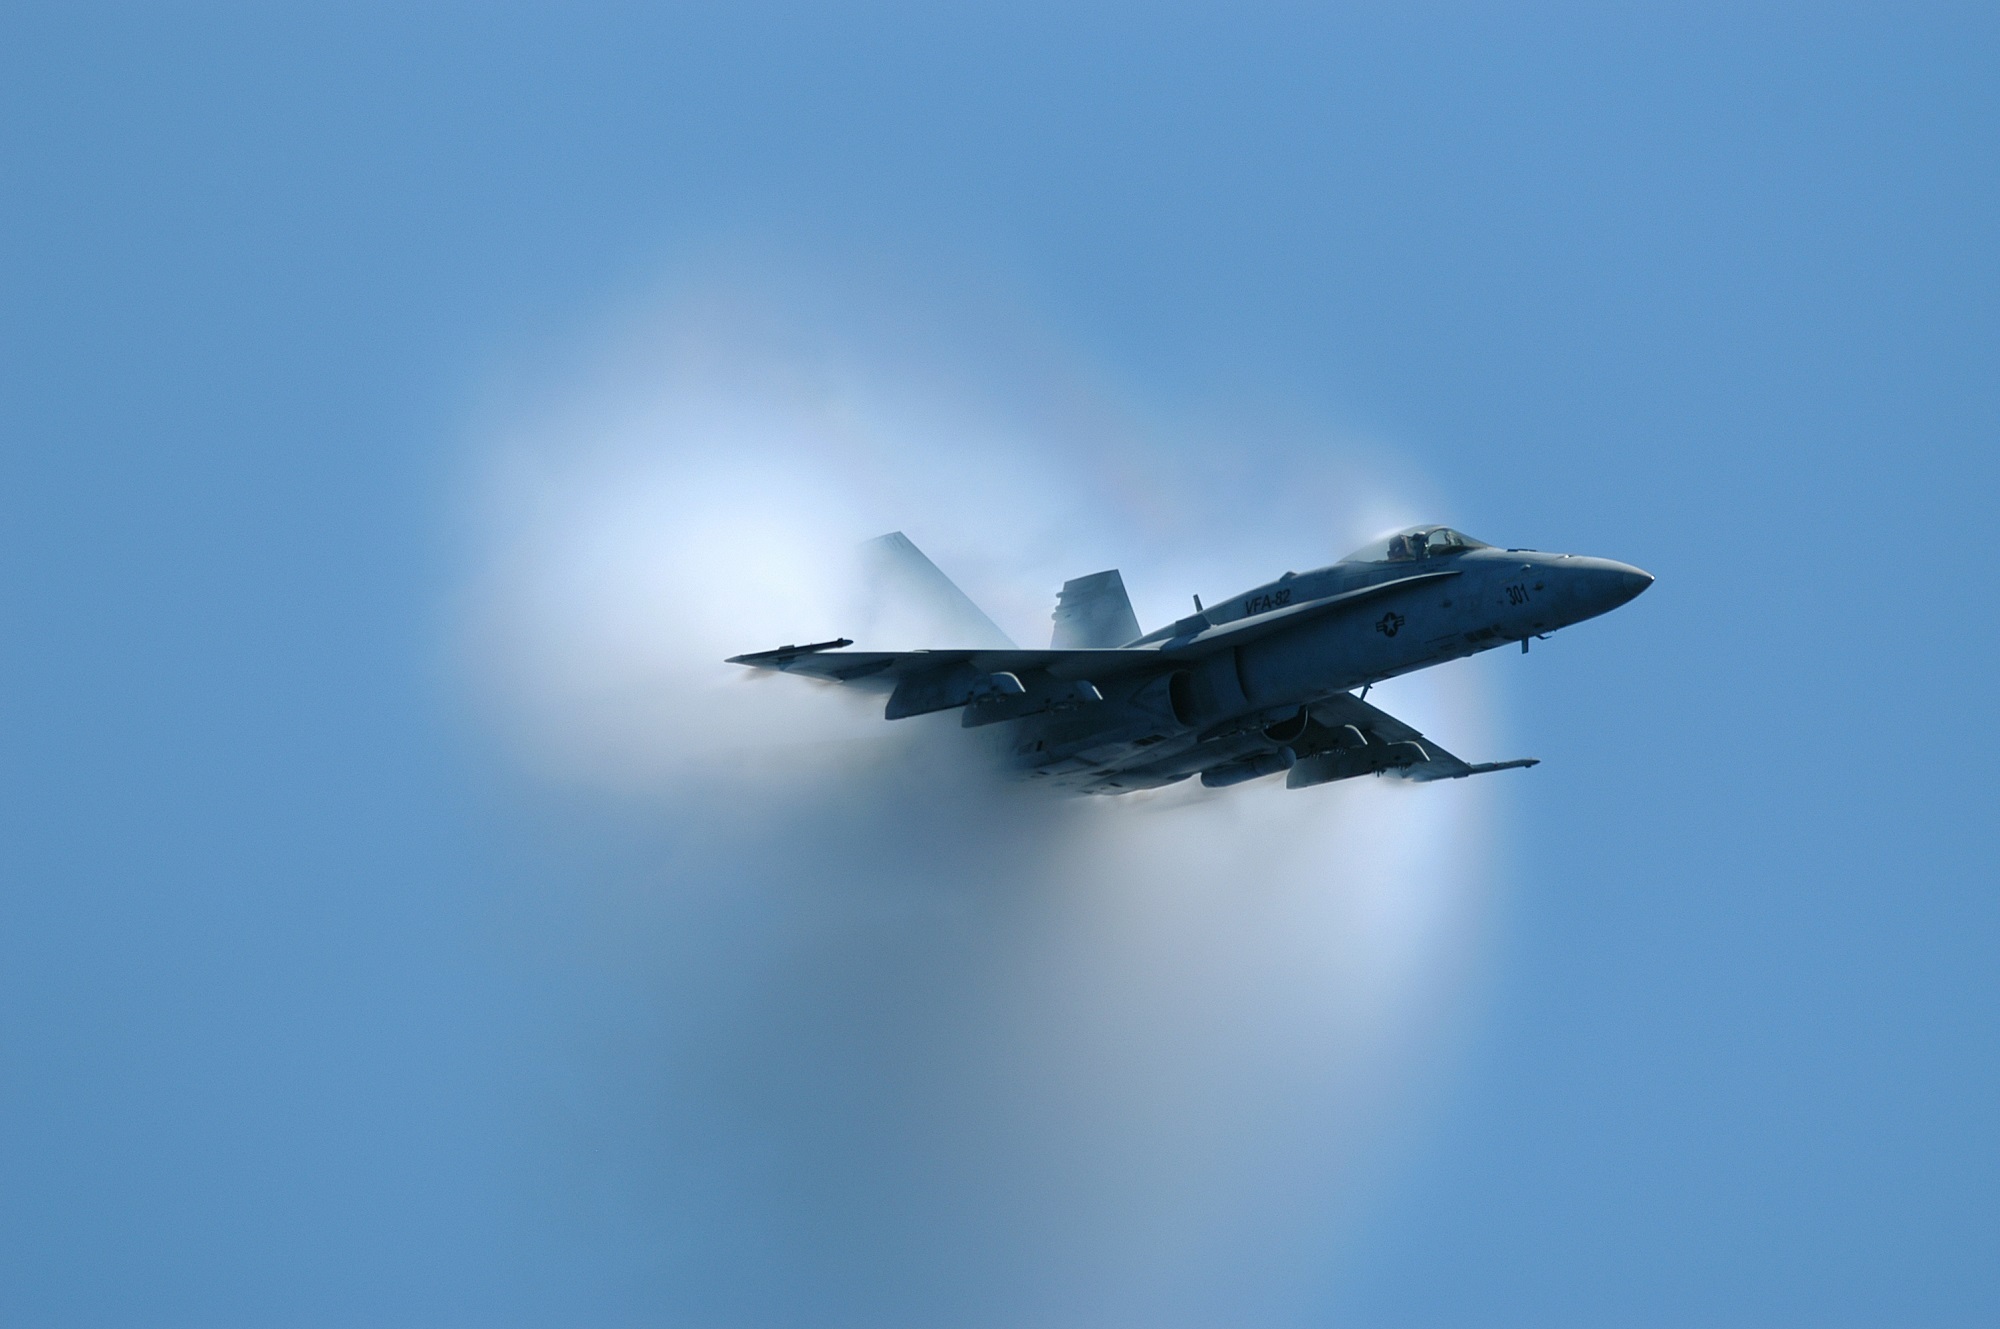
wing, airplane, aircraft, military, jet, vehicle, airline, aviation, flight, usa, speed, war, navy, fighter, takeoff, defense, aerospace, phenomenon, supersonic, air show, air force, jet aircraft, fighter aircraft, military aircraft, super hornet, fa 18, sound barrier, sonic boom, fly by, atmosphere of earth, mcdonnell douglas fa 18 hornet, lockheed martin, navy jet